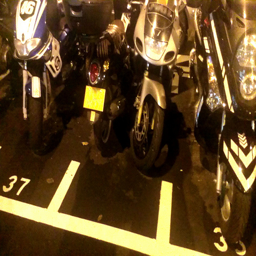
A group of motorcycles are parked close together.
Several motorcycles are parked close together in numbered spaces.
Four motorcycles in a row await their riders.
Two motorcycles are parked in a spot meant for one.
A row of motorcycles parked next to each other.